Farmer–Labor Party

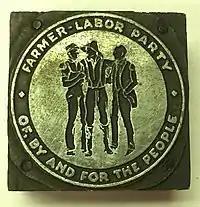
Ballot logo of the Farmer-Labor Party, .

A Conference of the Farmer–Labor Party was held in St. Paul on March 11–12, 1924, at which it was decided to hold its next National Convention on June 17 in that same city. A convention call was issued for that gathering, which called for farmer, labor, and political organizations to send delegates provided that they subscribed to a five-point "tentative program" that called for public ownership, government banking, public control of all natural resources, restoration of civil liberties, and the abolition of the use of the injunction in labor disputes.